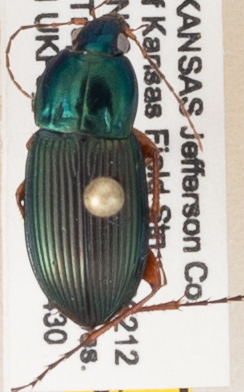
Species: Poecilus lucublandus
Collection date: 2019-04-30
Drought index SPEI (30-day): -0.32
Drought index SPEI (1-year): -0.1
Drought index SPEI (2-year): -0.03